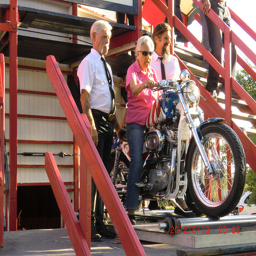
A woman in pink shirt on motorcycle next to two men.
Three people by red railings and an American themed bike.
a granny on a red white and blue painted motor cycle
Some people are standing next to a motorcycle on stage.
some people and an older woman is sitting on a motorcycle